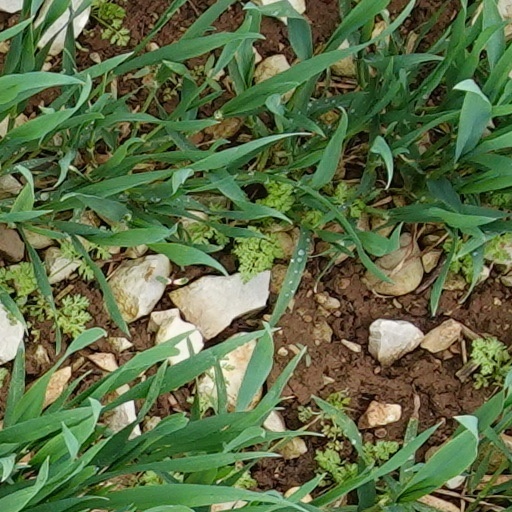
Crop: wheat